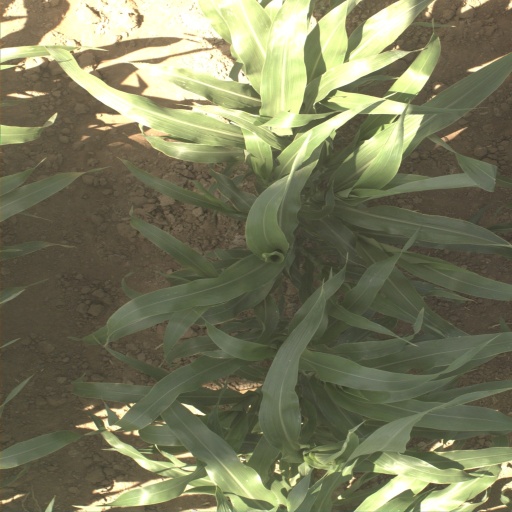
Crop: sorghum